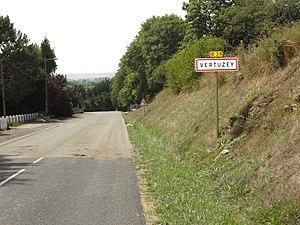
Vertuzey (Meuse) city limit sign
Vertuzey est une commune associée du département de la Meuse, en région Grand Est. Elle fait partie de la commune d'Euville depuis 1973.
Euville est une commune française située dans le département de la Meuse, en région Grand Est.